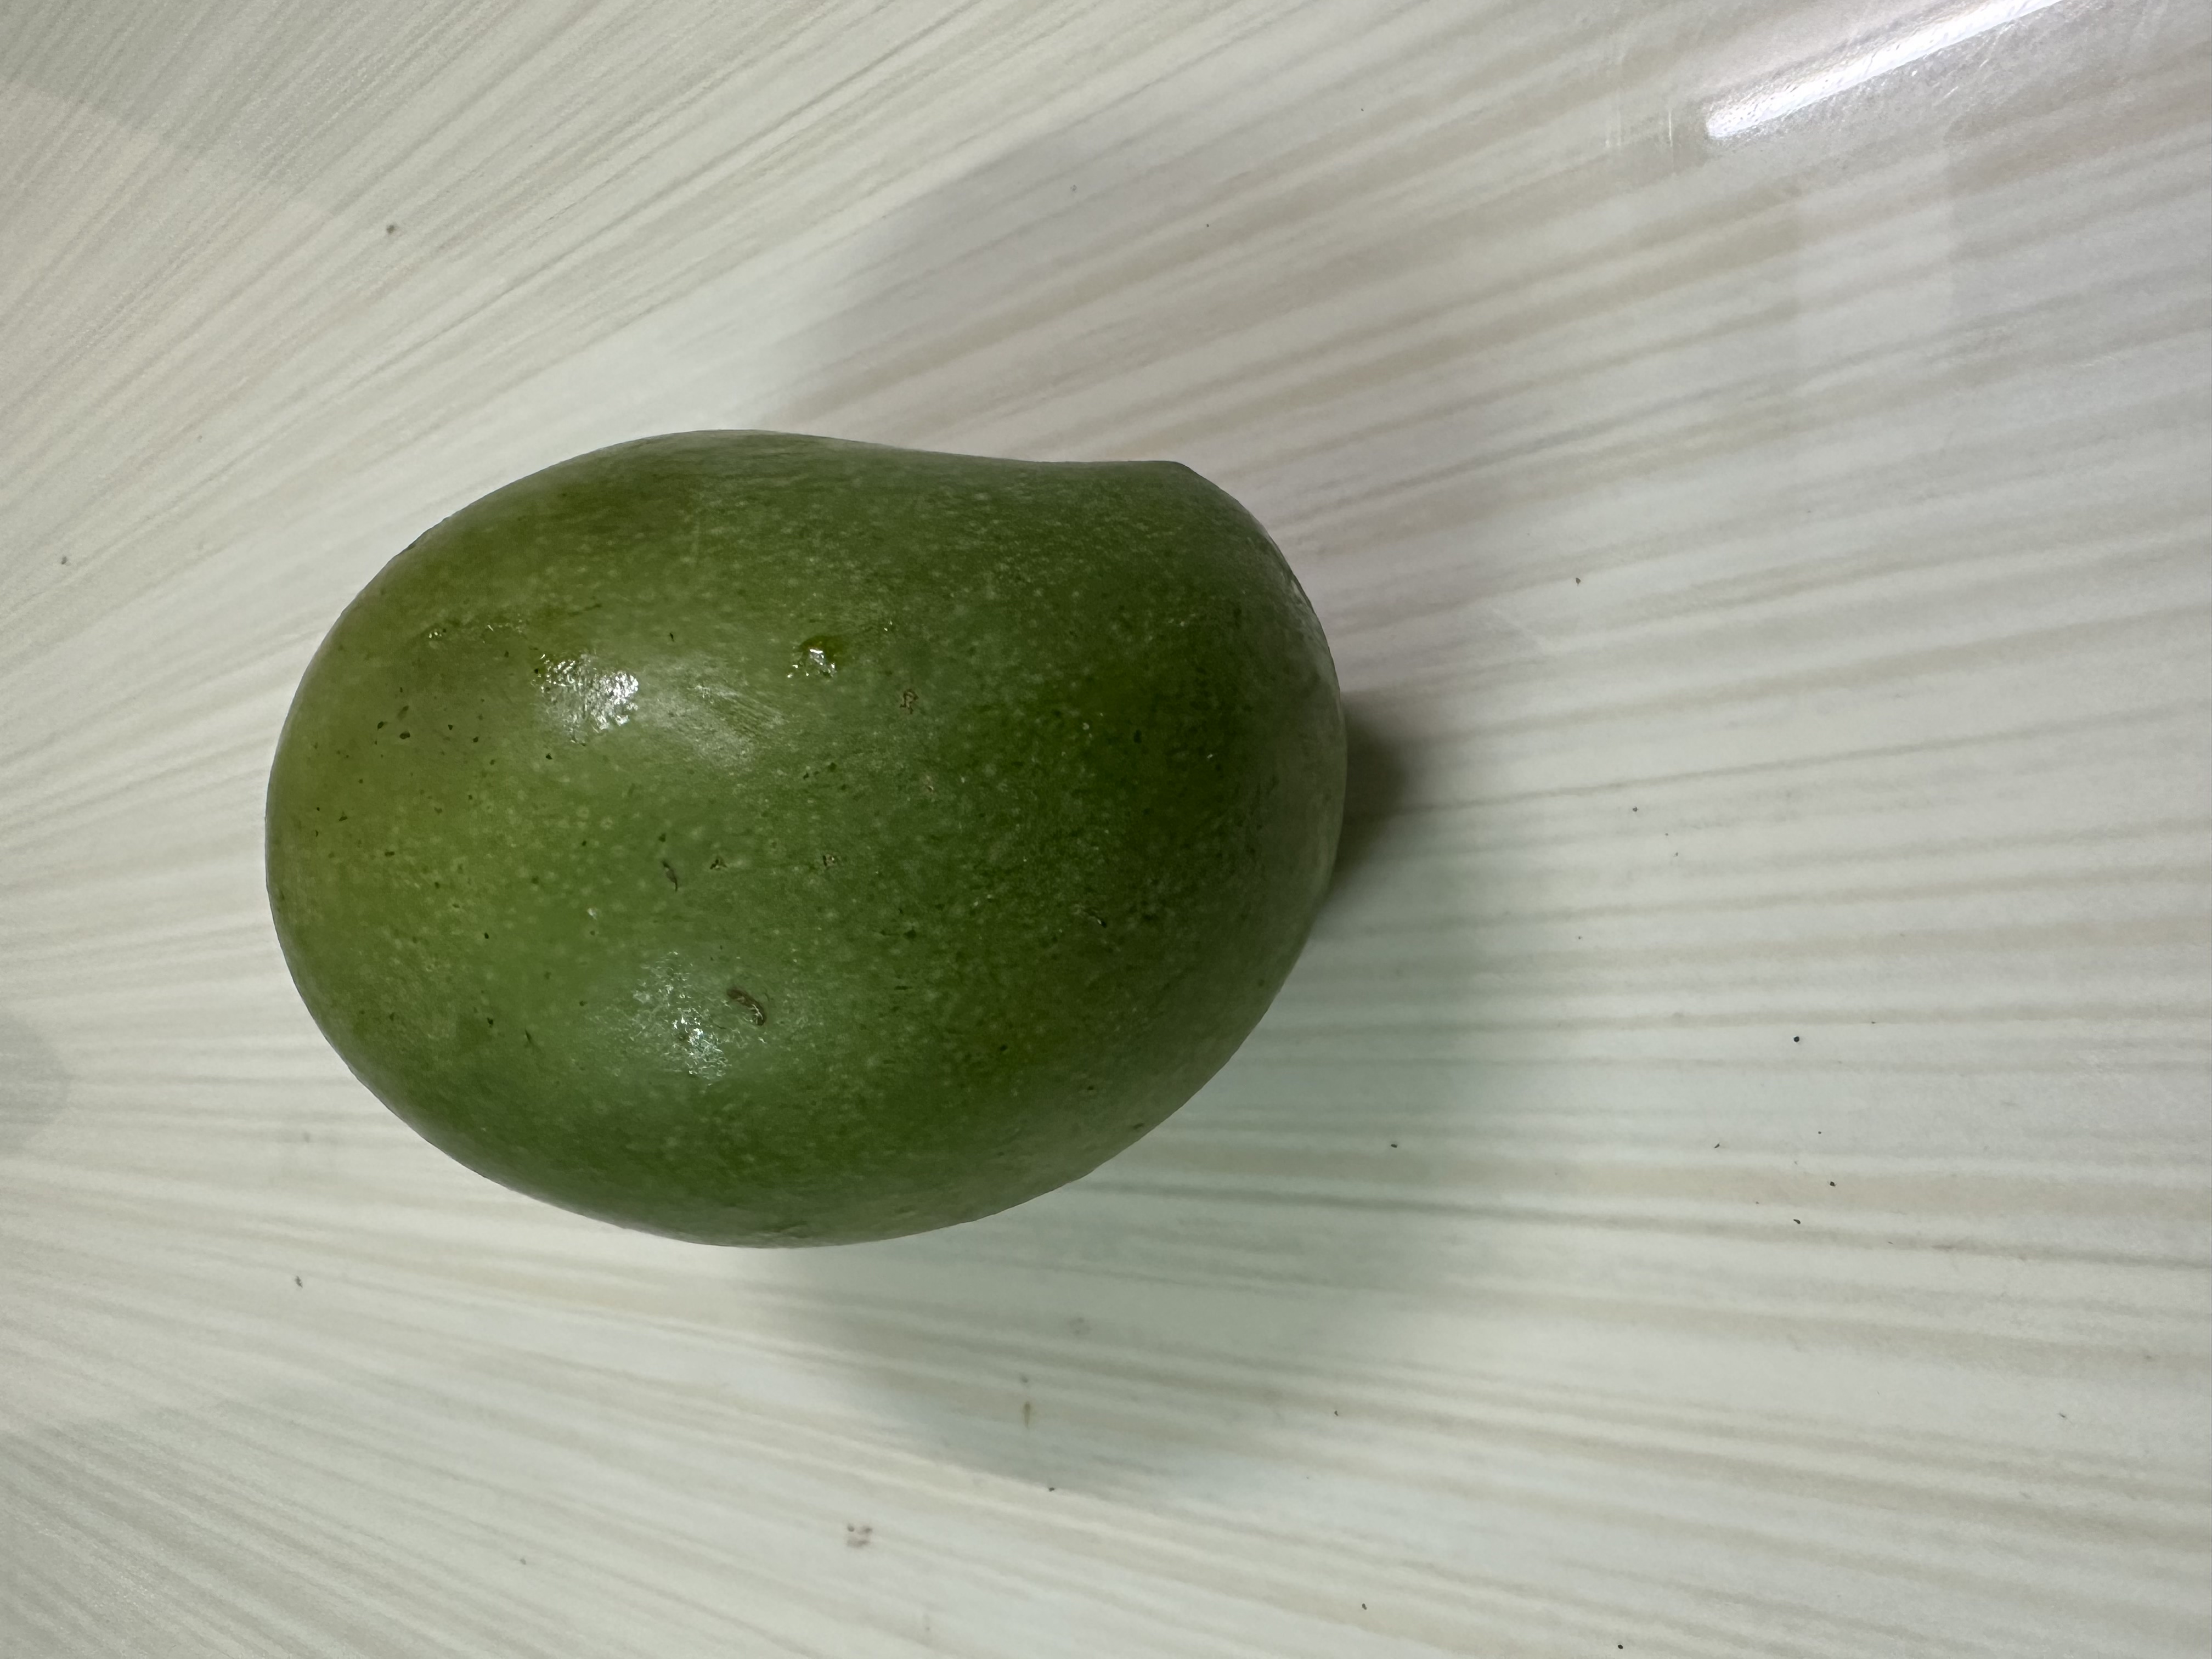
Mango variety: Amrapali